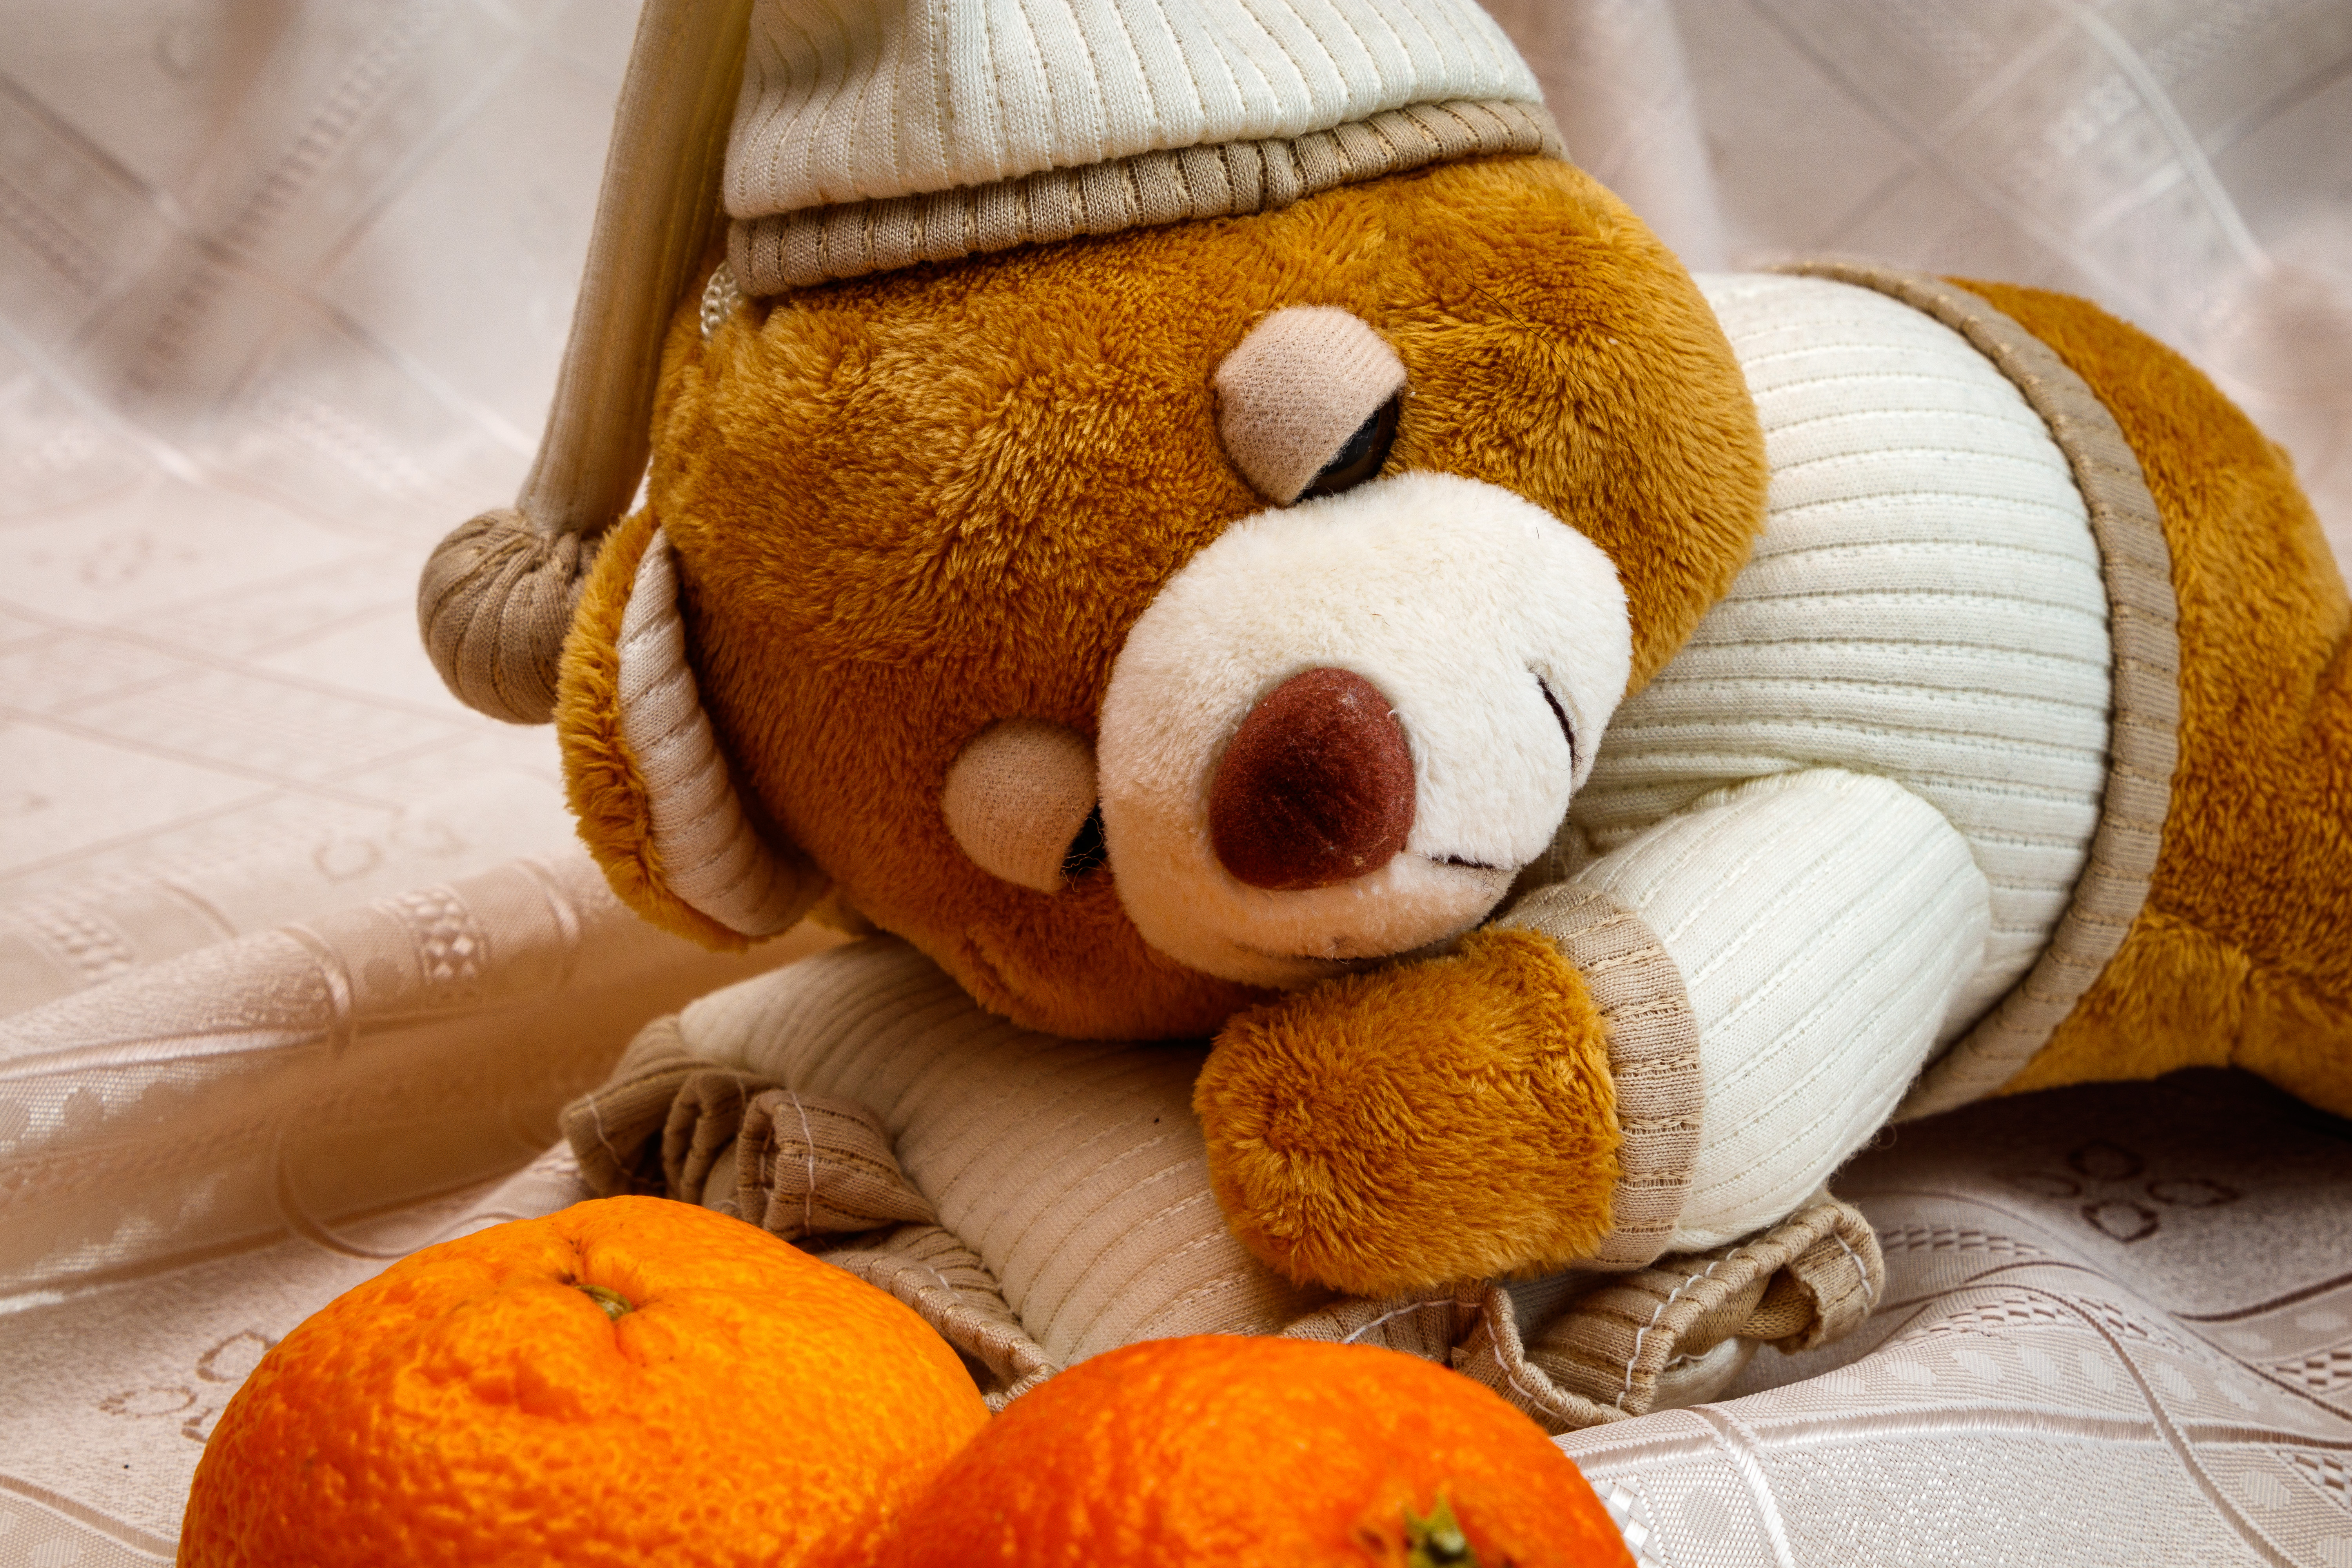
christmas, new year, christmas tree, christmas tree toy, decorations, christmas garland, winter, christmas ball, New Year's pictures, christmas pictures, holiday, balls, lights, night, shine, fun, toy, yellow, orange, plush, textile, tangerine, citrus, stuffed toy, bitter orange, mandarin orange, tangelo, fruit, ingredient, produce, valencia orange, natural foods, grapefruit, clementine, rangpur, beige, fawn, baby toys, peach, calamondin, vegetarian food, linens, citric acid, whole food, creative arts, seedless fruit, accessory fruit, still life photography, collection, superfood, pomelo